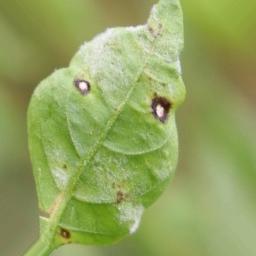
Label: powdery mildew